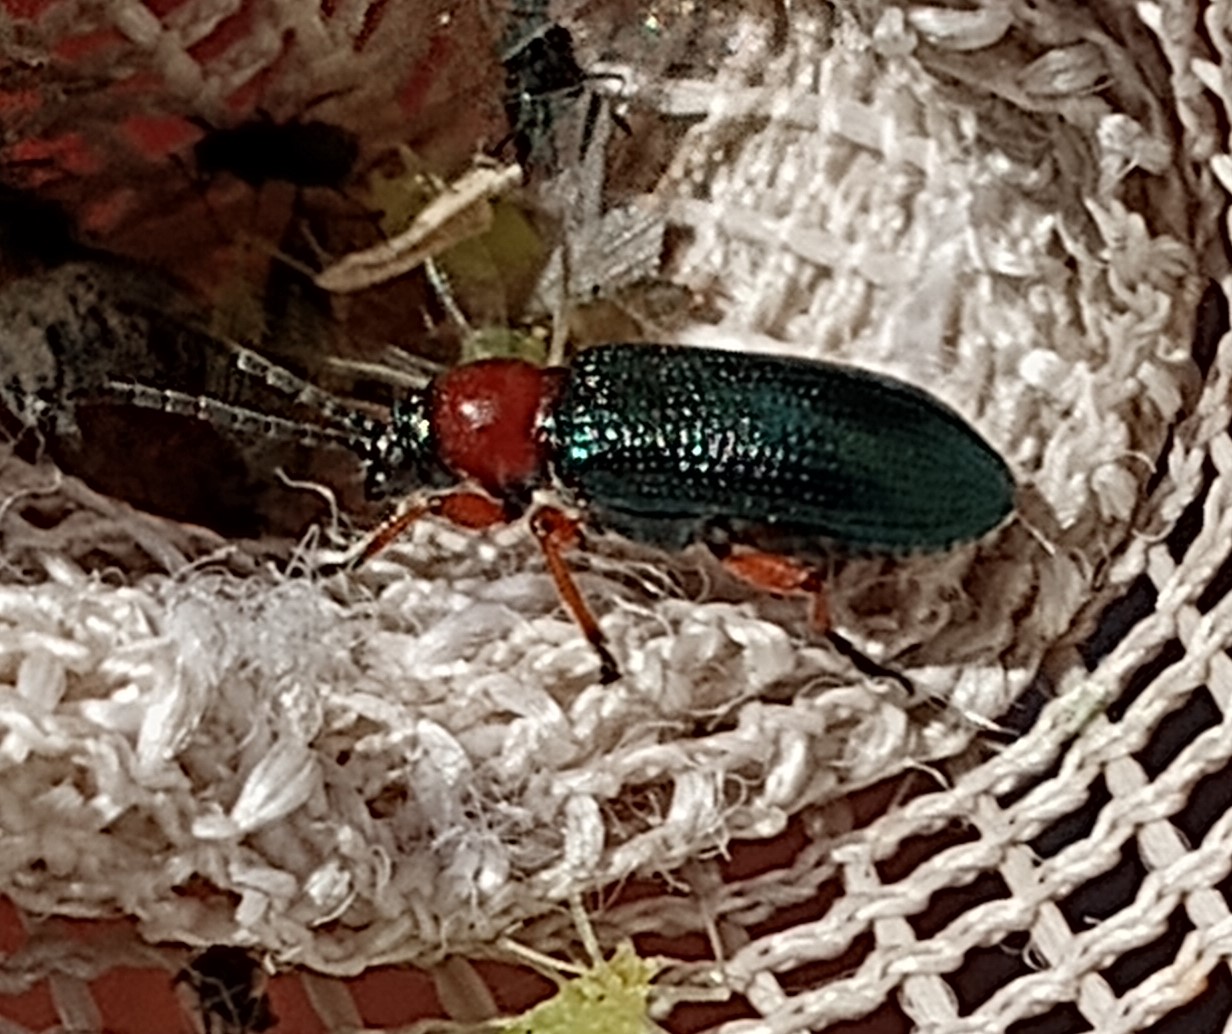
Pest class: cereal_leaf_beetle